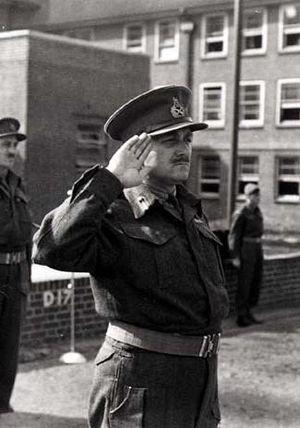
Le commandant de l'Armée canadienne est le directeur institutionnel de l'Armée canadienne des Forces armées canadiennes, c'est-à-dire l'armée de terre du Canada. Il porte également le titre de chef d'état-major de l'Armée. Avant 2011, la position était nommée chef d'état-major de l'Armée de terre. Cette position existe depuis que le Commandement mobile fut renommé en Commandement de la Force terrestre dans les années 1990. Avant cela, la position était occupée par le commandant du Commandement mobile. Le commandant de l'Armée canadienne est un officier du grade de lieutenant-général, le second plus haut grade de la hiérarchie des Forces armées canadiennes. Le commandant de l'Armée canadienne est basé dans les quartiers généraux de la Défense nationale à Ottawa en Ontario.
Le président du comité militaire de l'OTAN dirige le comité militaire de l'OTAN chargé de définir les orientations militaires de l'OTAN et de conseiller le Conseil de l'Atlantique nord sur les questions militaires.
Stockton-on-Tees est une ville industrielle et un port dans le comté de Durham dans le nord-est de l'Angleterre. Elle comptait 83 490 habitants en 2009.
Charles Foulkes est un général canadien de la Seconde Guerre mondiale, né à Stockton-on-Tees en Angleterre et mort le 12 septembre 1969 à Ottawa. Il commanda le 1ᵉʳ Corps canadien lors de la libération de l'Europe de l'Ouest en 1944 et 1945 et sera après guerre Commandant de l'Armée canadienne.